Mystery of the 13th Guest

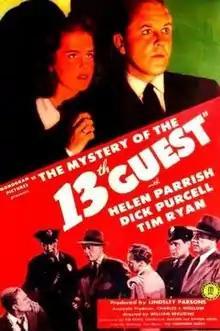

The Mystery of the 13th Guest is a 1943 American crime/mystery film directed by William Beaudine and released by Monogram Pictures. It is based on Armitage Trail's 1929 novel "The 13th Guest" and is an updated version of the 1932 film "The Thirteenth Guest". The film stars Helen Parrish as a young woman who returns to her grandfather's house 13 years after his death to read his will according to his wishes.